Herman Gerhard Gade

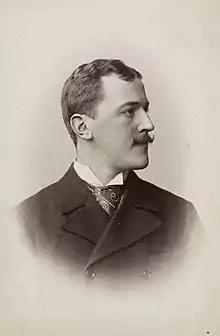
Herman Gerhard Gade in 1893

Herman Gerhard Gade (22 March 1870 – 8 February 1953) was a Norwegian physician, known for his work to fight tuberculosis.